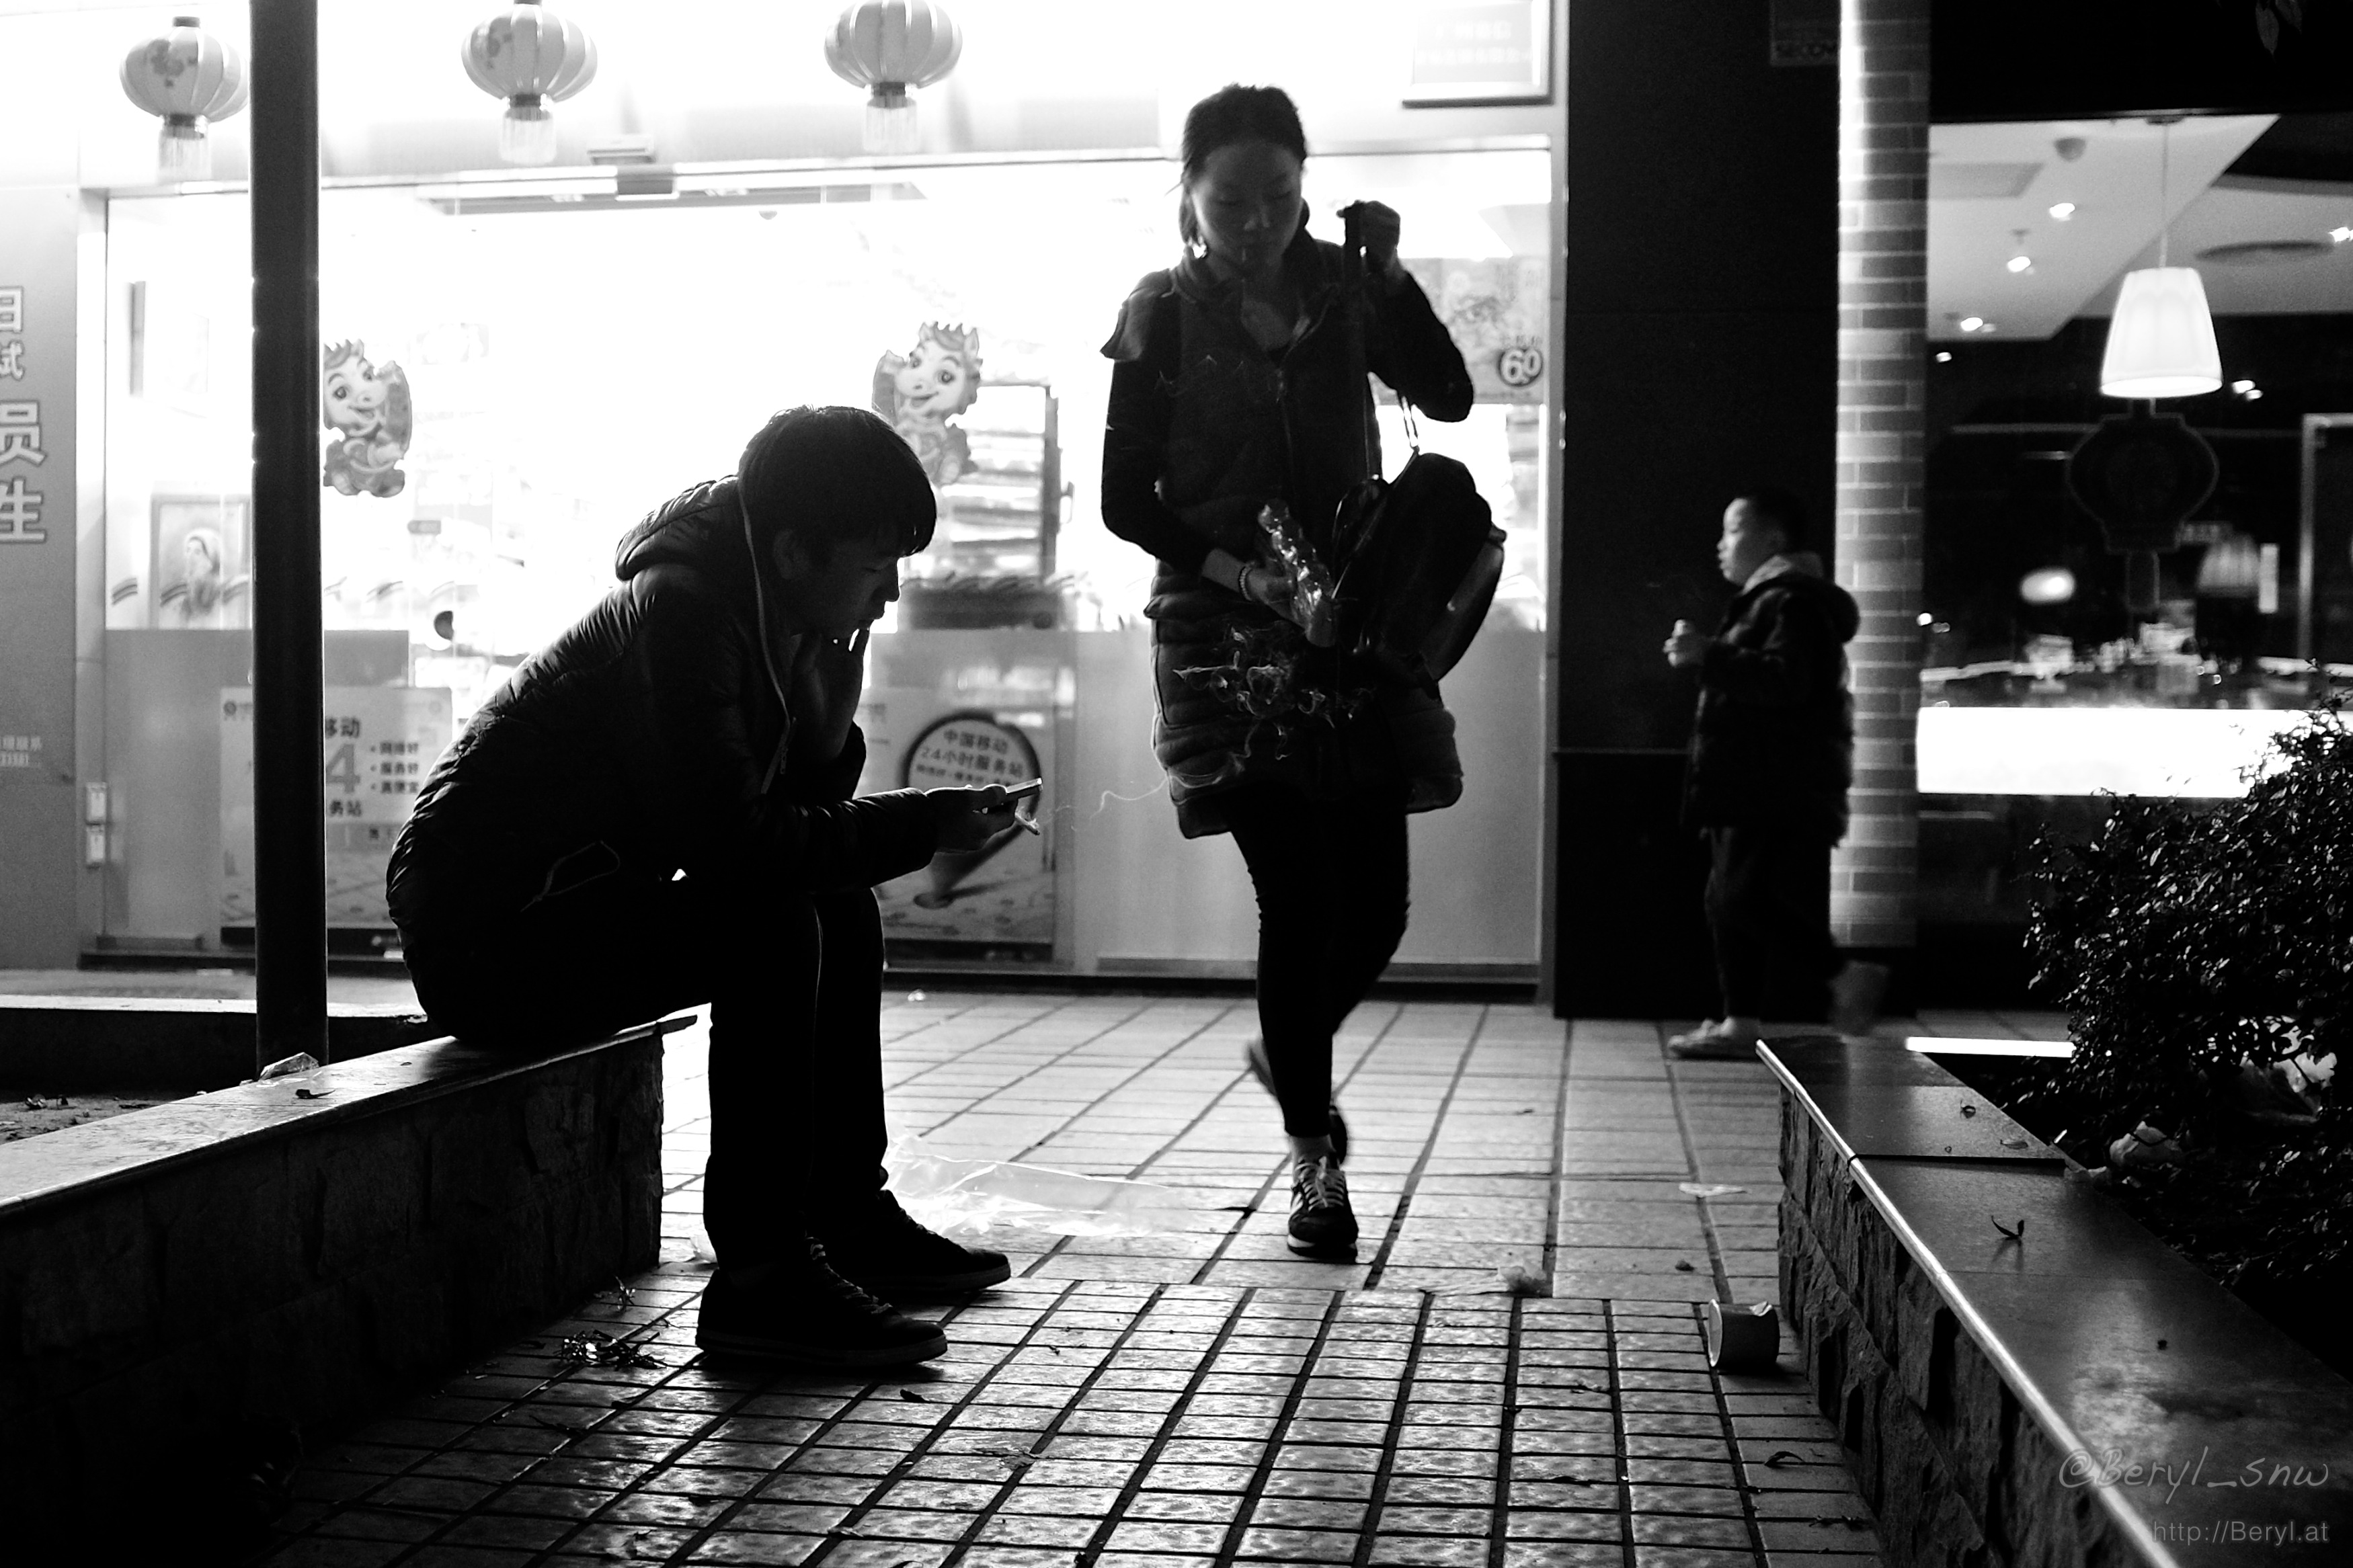
man, black and white, road, white, street, night, photography, fujifilm, store, sitting, black, monochrome, blackandwhite, candid, women, 35mm, infrastructure, photograph, snapshot, image, x100s, monochrome photography, film noir, human positions